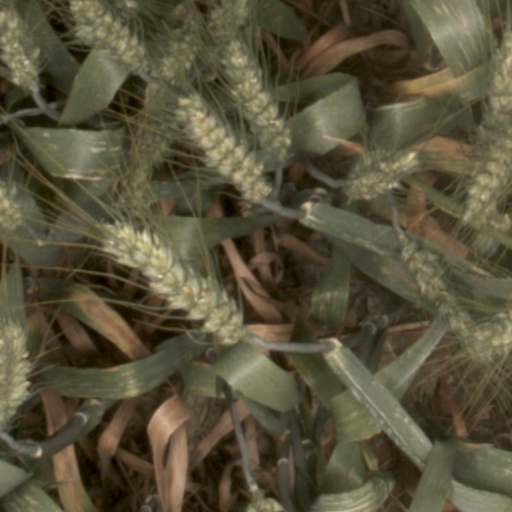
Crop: wheat